Answer in natural language. Consider the 3D positions of the objects in the scene and not just the 2D positions in the image. Is the centerpoint of  modern stainless steel refrigerator (highlighted by a blue box) at a higher height than blurry image (highlighted by a green box)? Choose between the following options: no or yes
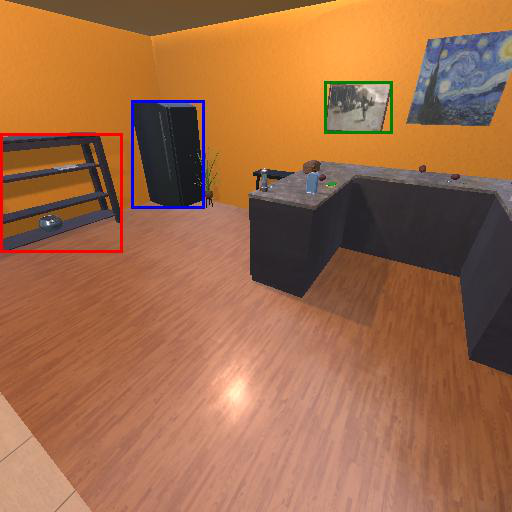
<answer>no</answer>